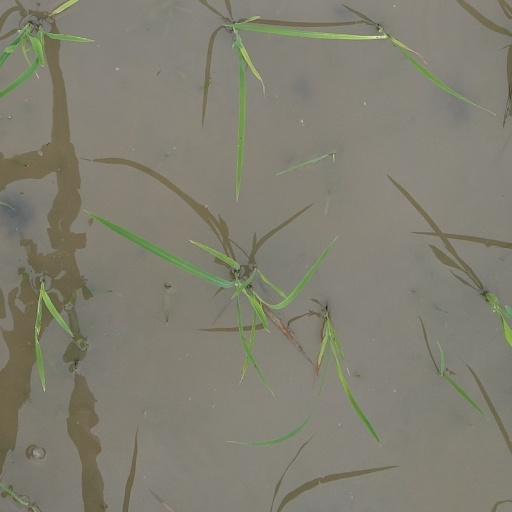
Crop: rice